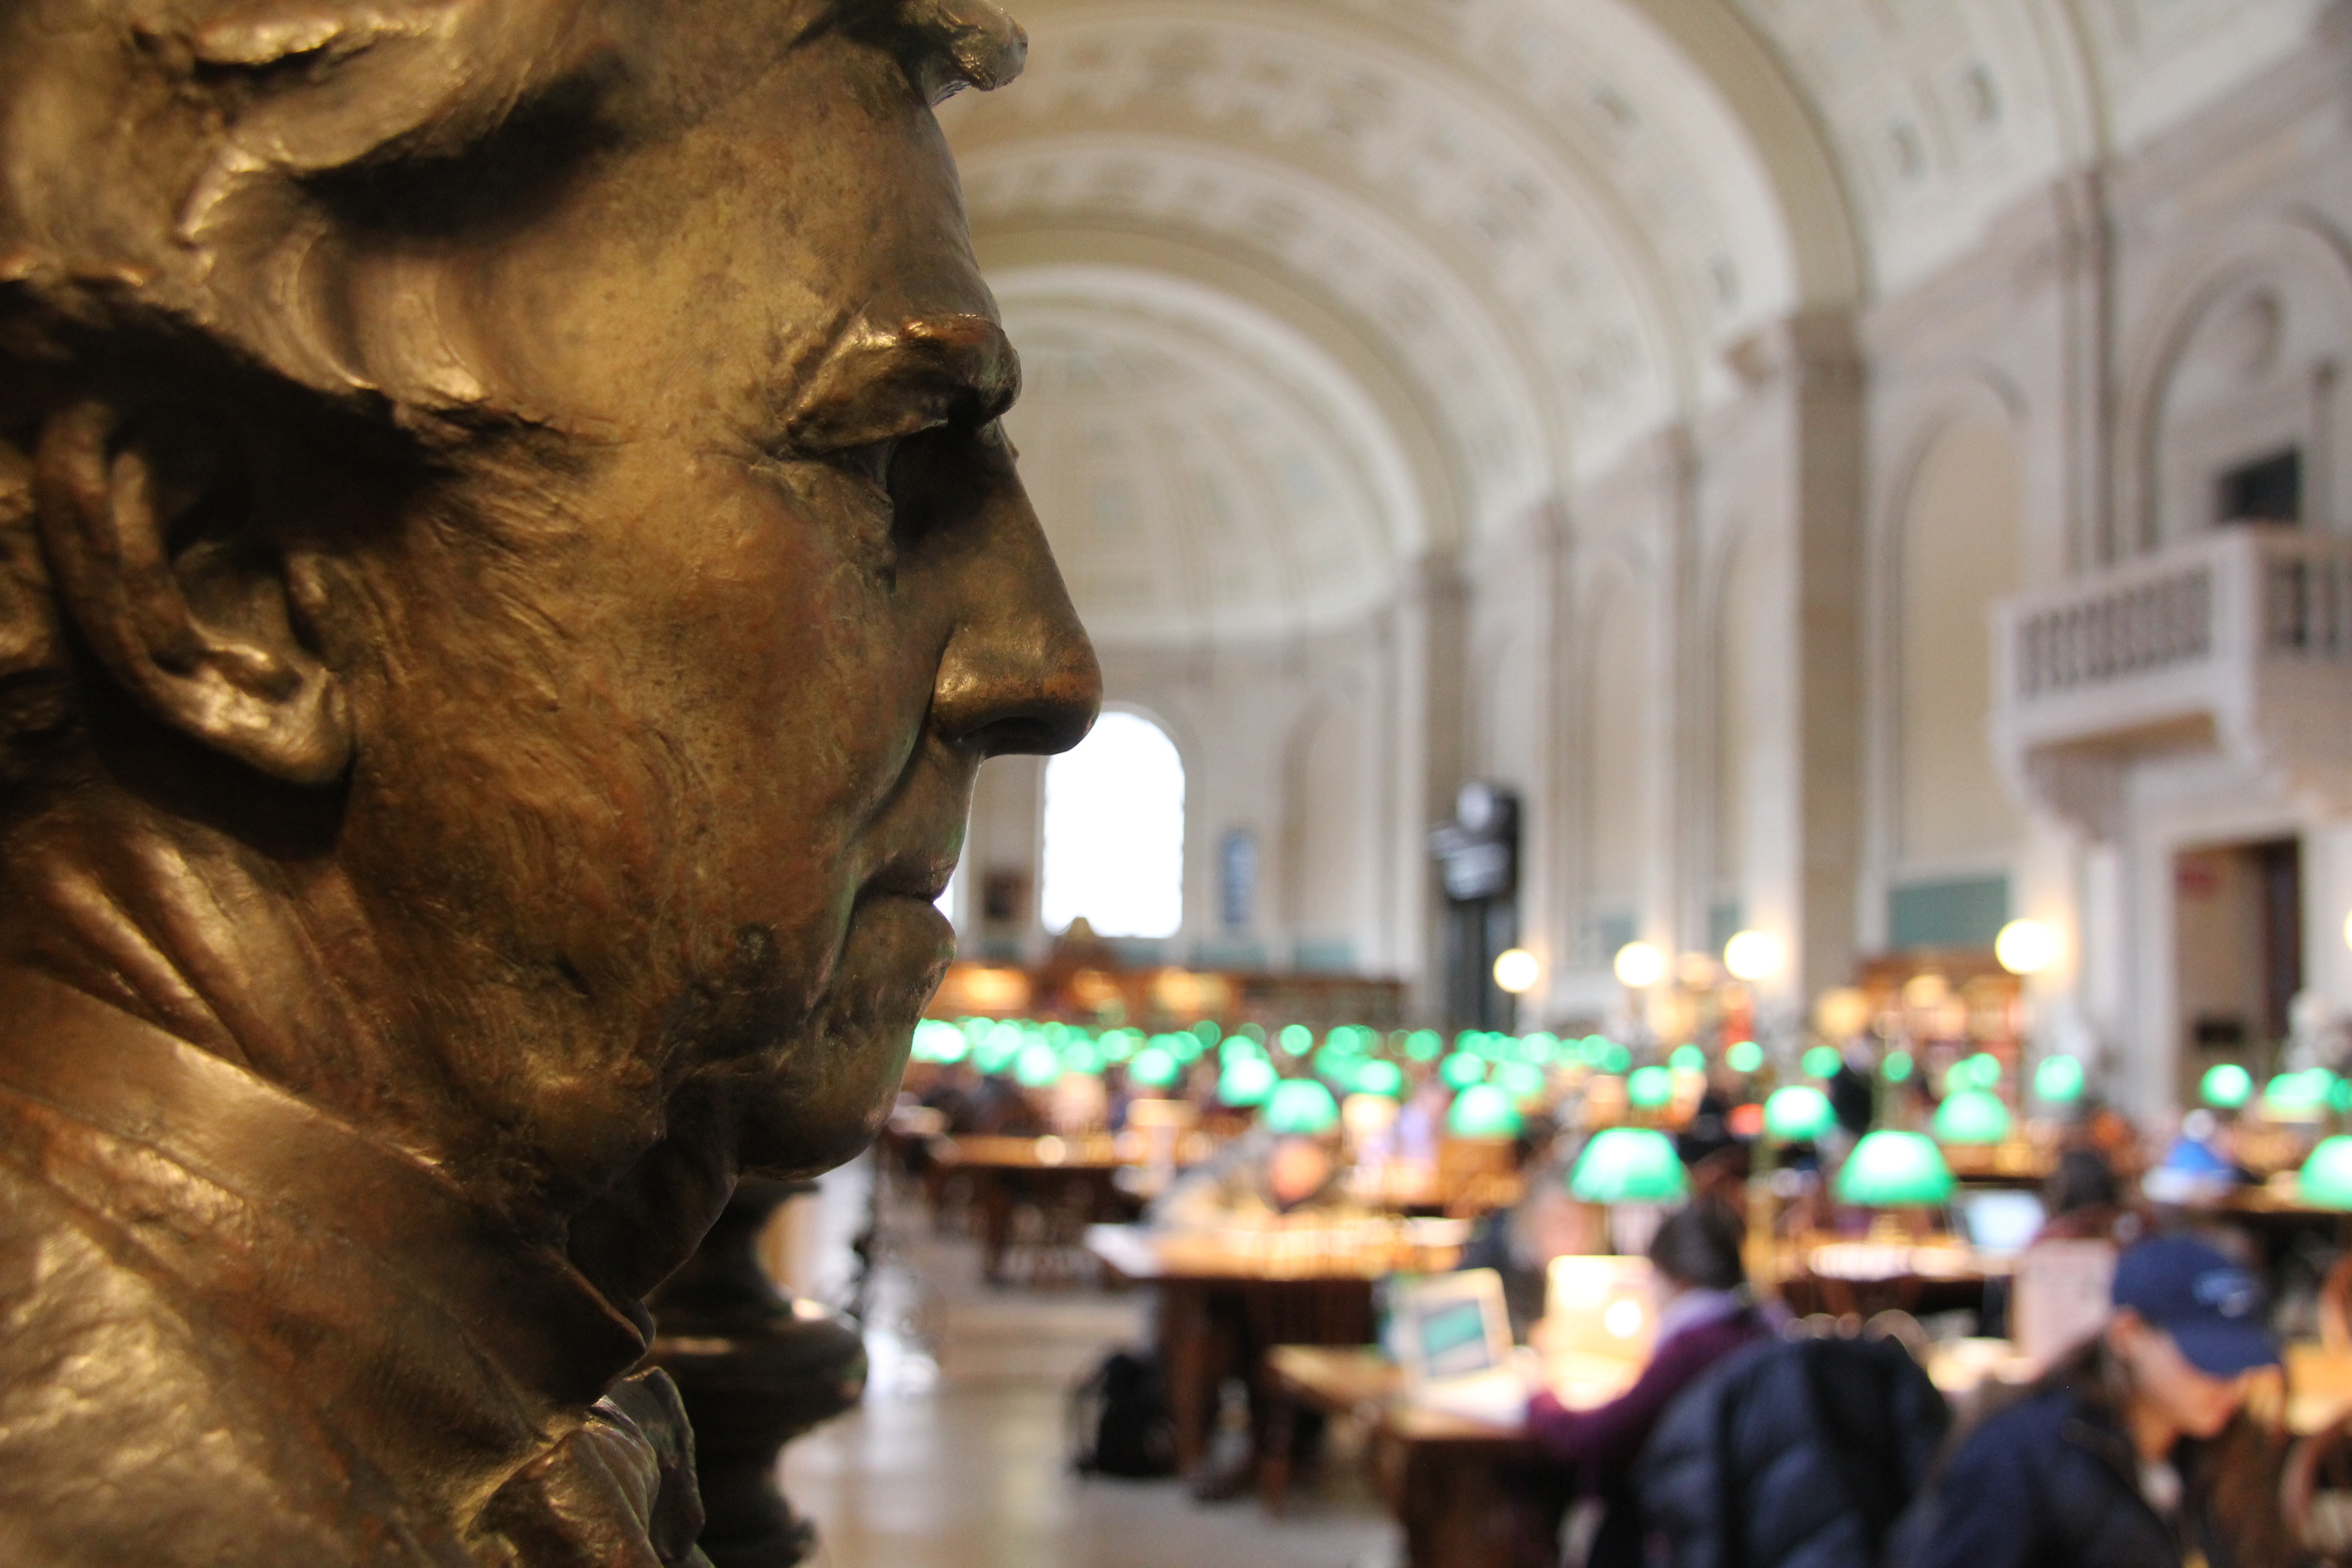
monument, statue, religion, historic, education, boston, study, library, students, temple, books, public, ancient history, boston public library, copley square